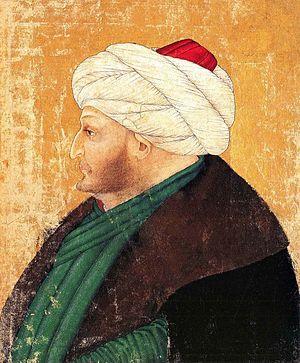
Le palais de Topkapı est un palais d'Istanbul, en Turquie. De 1465 à 1853, il est la résidence de ville, principale et officielle, du sultan ottoman. Le palais est construit sur l’emplacement de l’acropole de l’antique Byzance. Il domine la Corne d'Or, le Bosphore et la mer de Marmara. Le nom de « Topkapı Sarayı » signifie littéralement « palais de la porte des canons », d'après le nom d'une porte voisine aujourd'hui disparue. Il s'étend sur 700 000 m², et est entouré de cinq kilomètres de remparts.
Cette page concerne l'année 1450 du calendrier julien.